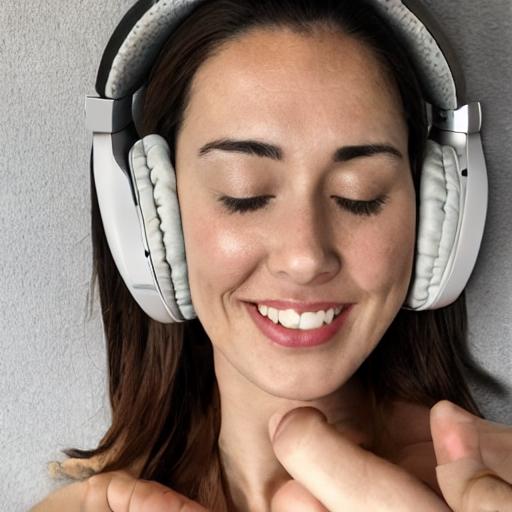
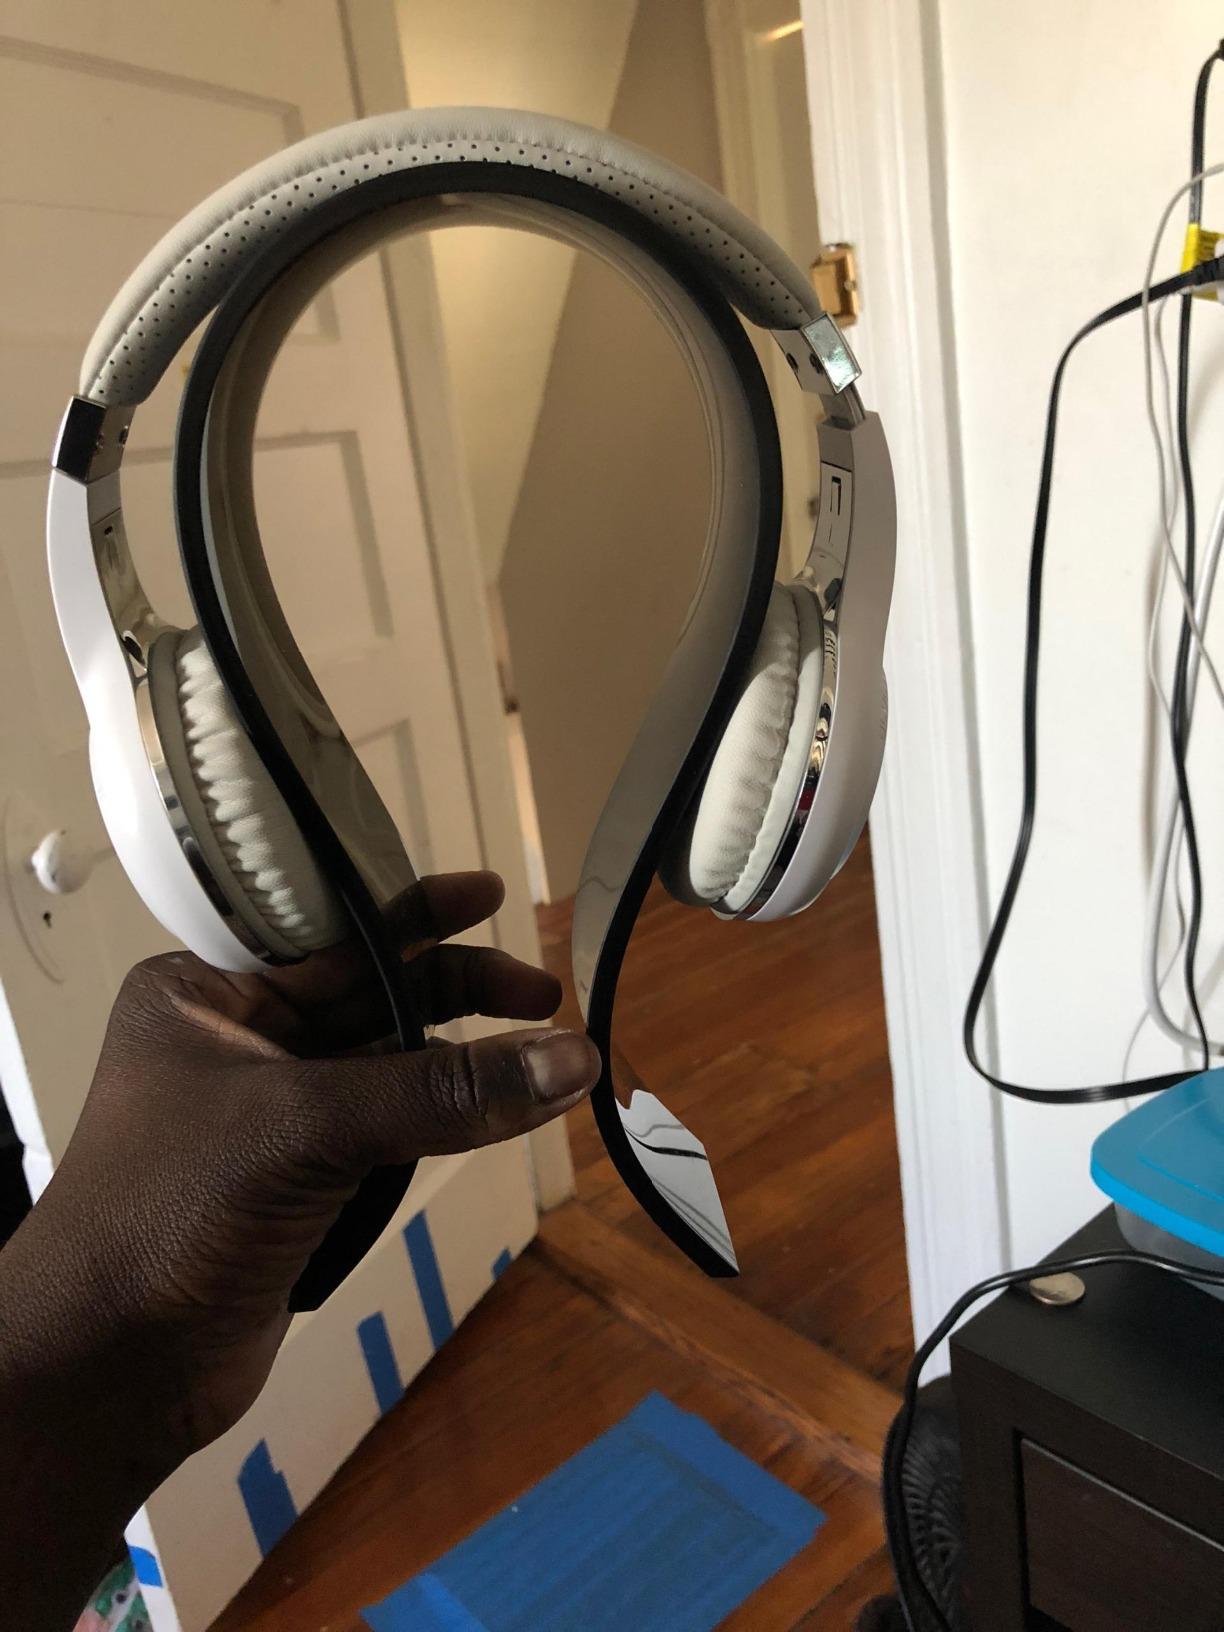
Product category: headphones
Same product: no